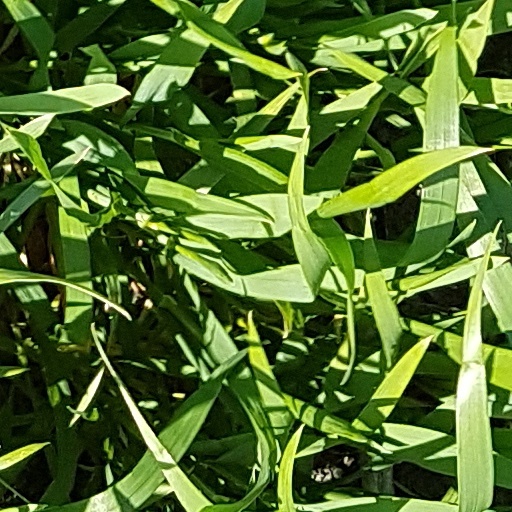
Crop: wheat